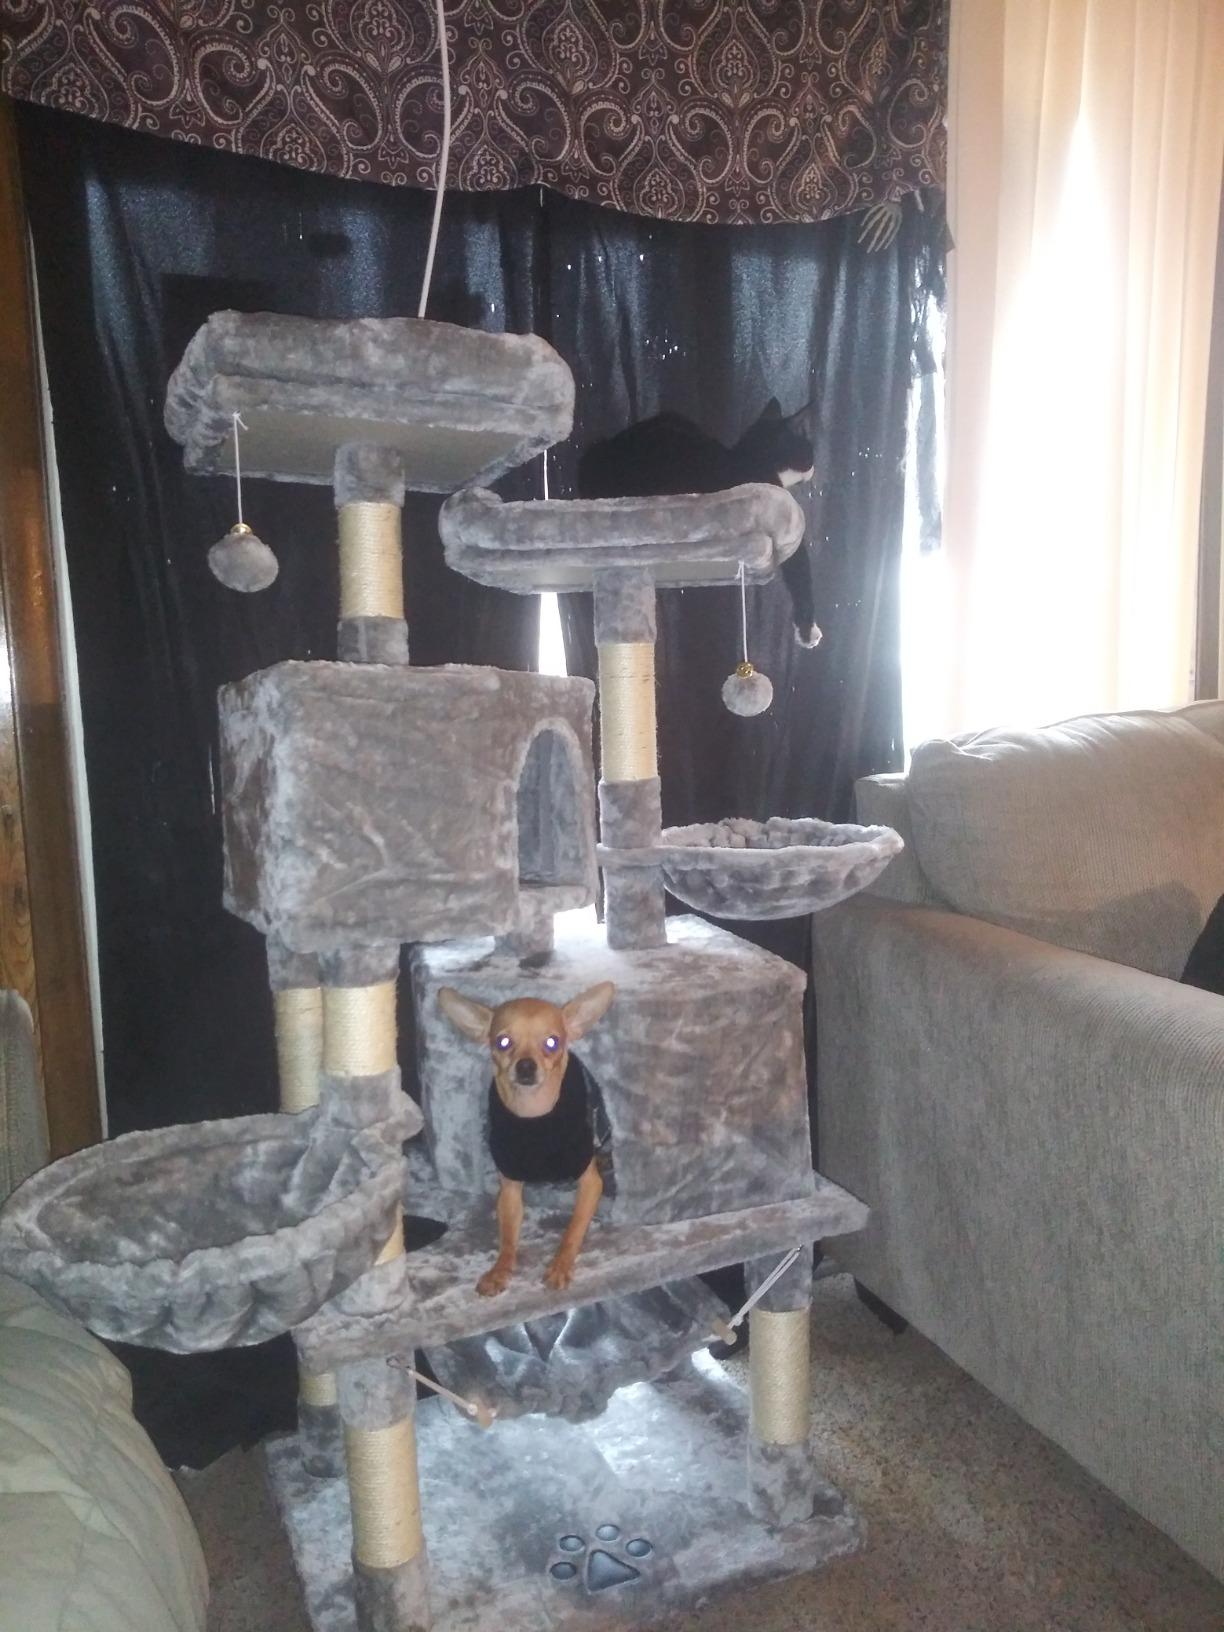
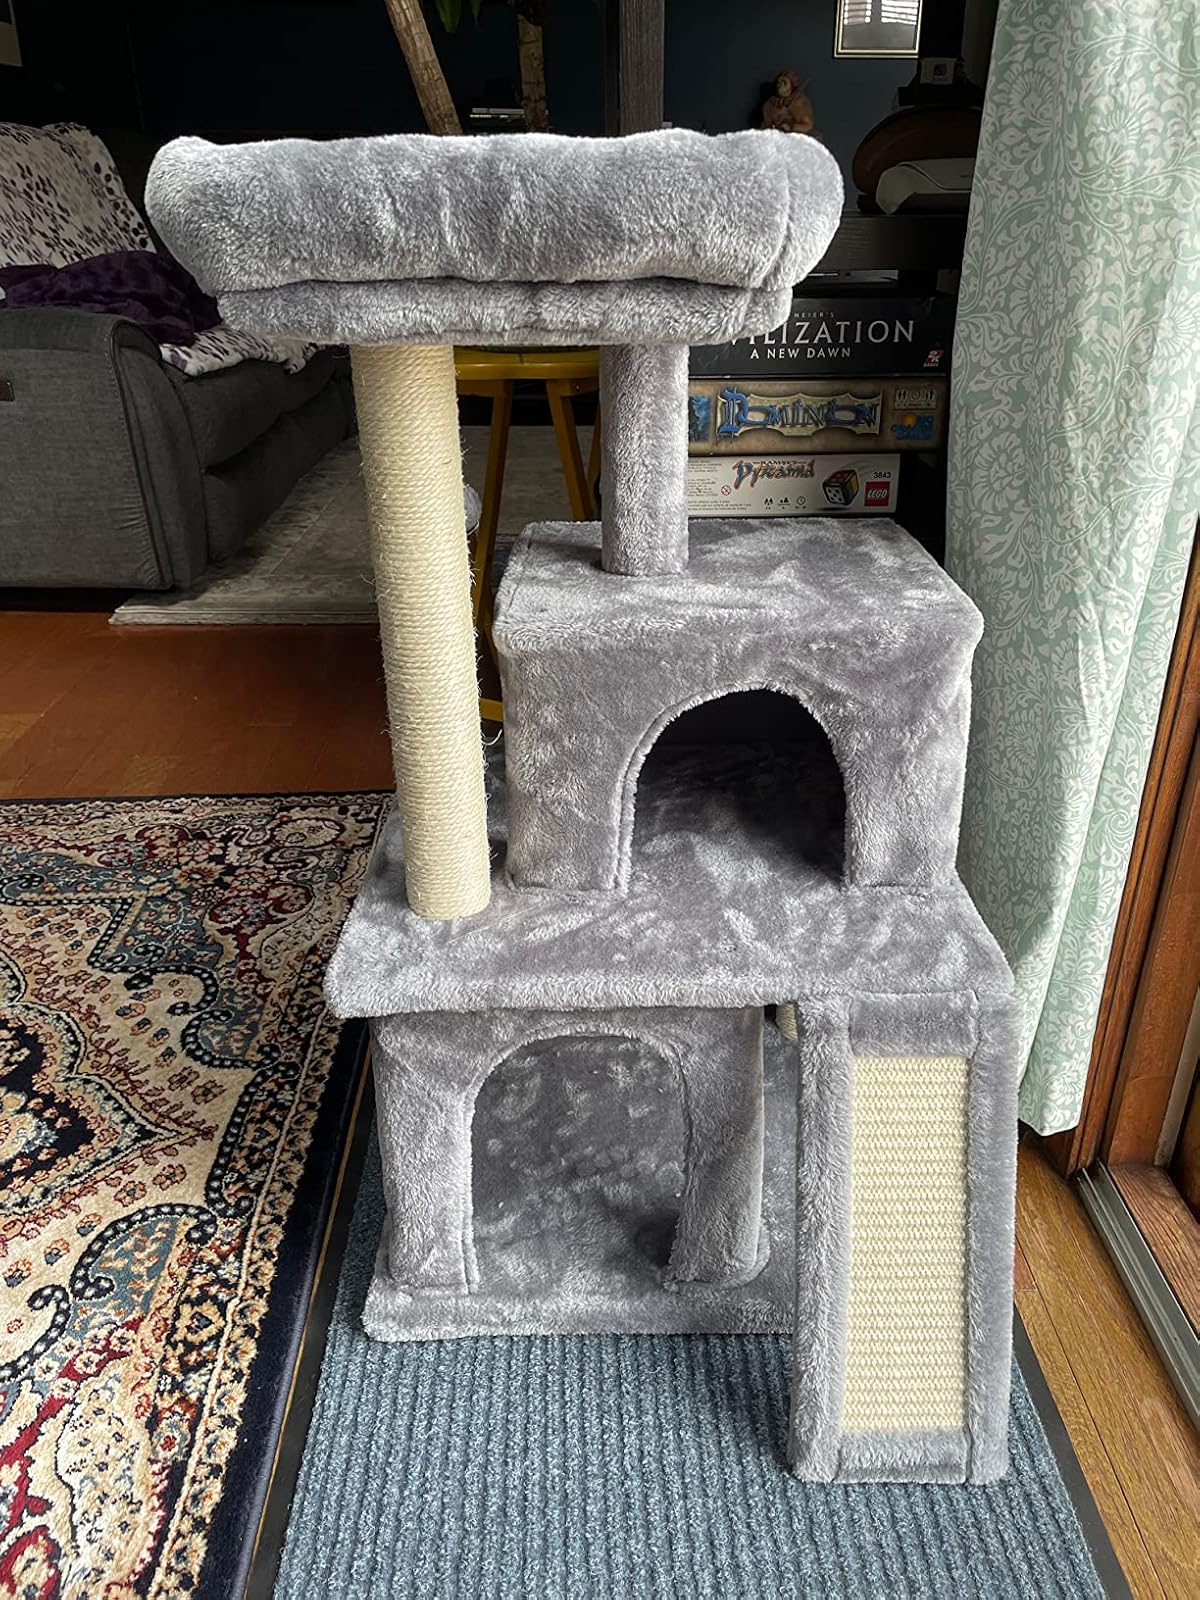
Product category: items_cat tree
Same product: no